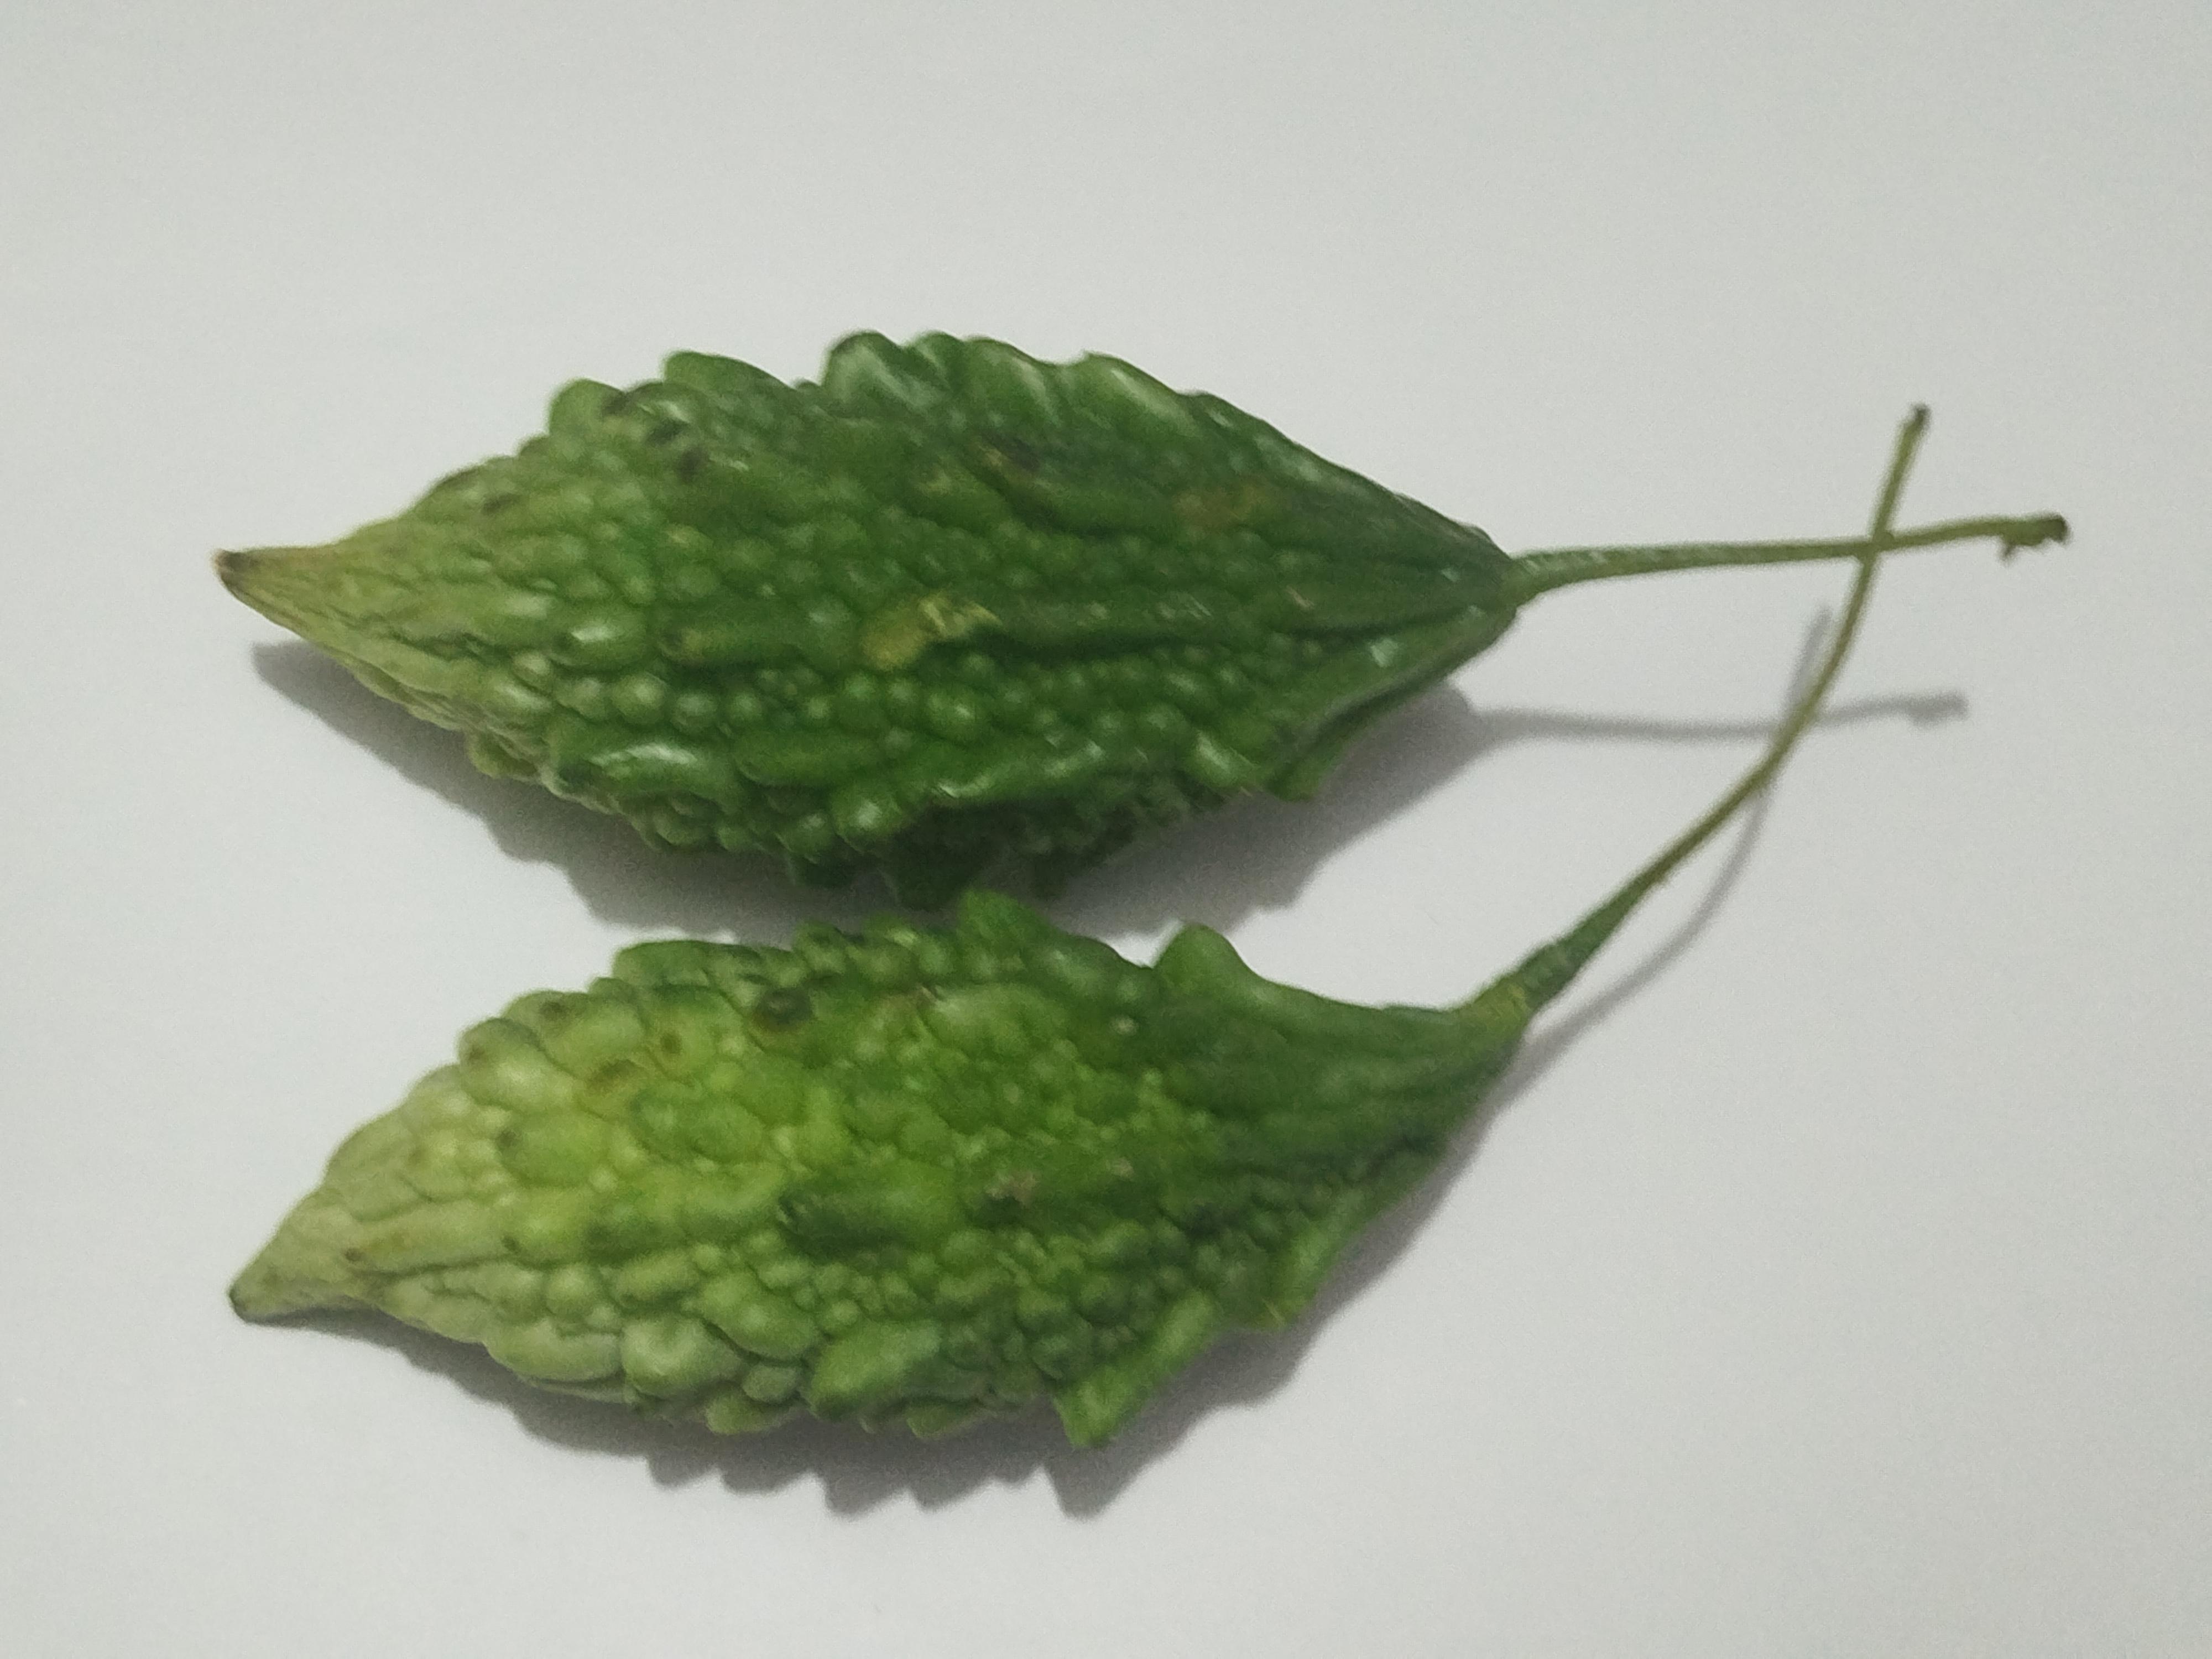
Label: Bitter melon